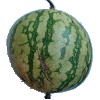
Label: Watermelon 1